Ross Golan

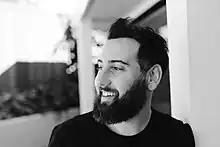
Golan in 2012

Golan graduated from Deerfield High School (Illinois) of Deerfield, Illinois in 1998. He studied music at the University of Southern California, and has since released songs with artists including Maroon 5, Justin Bieber, Celine Dion, Nicki Minaj, Gwen Stefani, Lady Antebellum, Michael Bublé, Selena Gomez, Keith Urban, Ariana Grande, Flo Rida, Enrique Iglesias, One Direction, P!nk, The Dixie Chicks, Pitbull, Lauv, Idina Menzel, Nelly, Luis Fonsi, Demi Lovato, Jason Derulo, Meghan Trainor, Cee Lo Green, 5 Seconds of Summer, Linkin Park, Prince Royce, Snoop Dogg, Charlie Puth, James Taylor, Avril Lavigne, Little Mix, Gavin DeGraw, Colbie Caillat, Andy Grammer, James Blunt, Big Sean, Travis Barker, Lukas Graham, Sabrina Carpenter, Skylar Grey, Rixton, The Vamps and Icona Pop, among others. He is the 2016 BMI "Pop Songwriter of the Year" and is currently published by Warner/Chappell Music. His concept album "The Wrong Man" was released worldwide by Interscope Records on 26 July 2019.